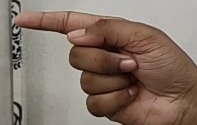
ASL sign: G